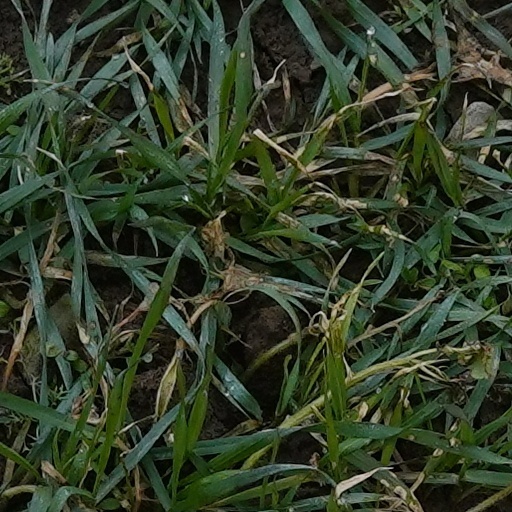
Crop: wheat